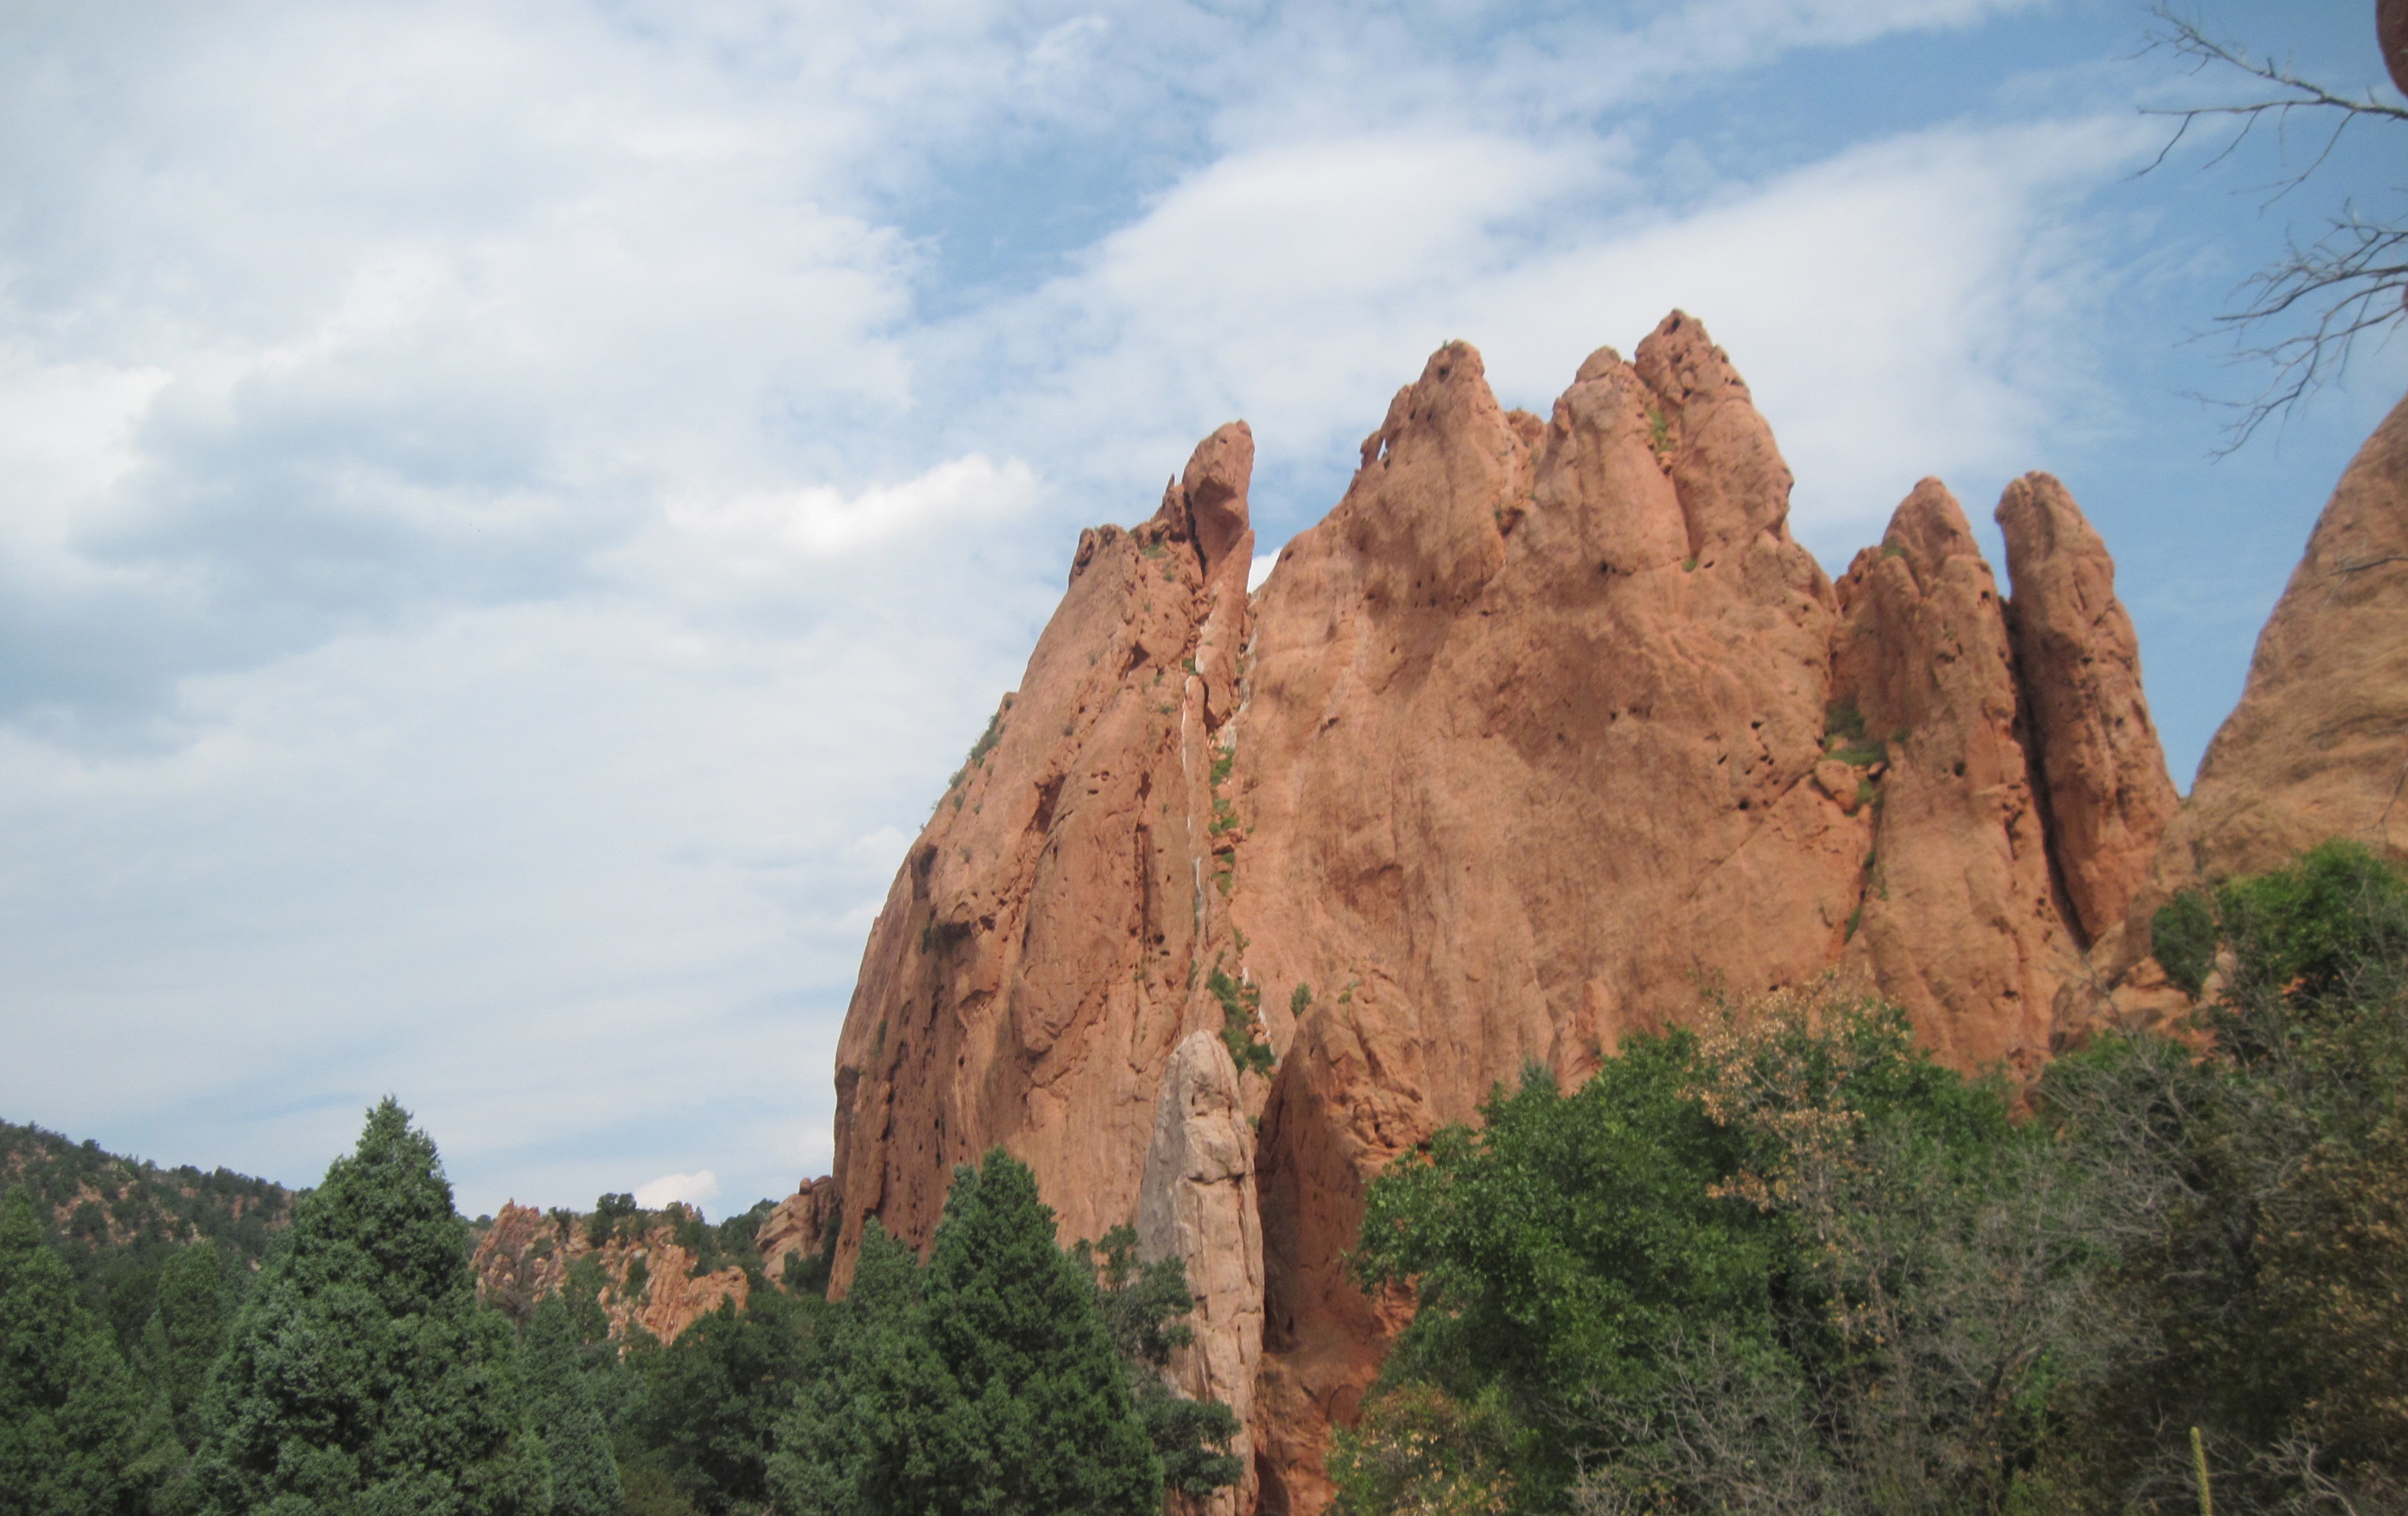
landscape, nature, rock, wilderness, mountain, sky, hiking, texture, peak, valley, photo, travel, formation, cliff, decoration, natural, space, park, artistic, usa, landmark, blue, canyon, garden, tourism, terrain, national park, national, clouds, geology, design, colorado, decorative, badlands, public, springs, plateau, geologic, day, style, gods, famous, vibrant, ecosystem, wadi, landform, garden of the gods, colorado springs, photo shop, film grain, geographical feature, mountainous landforms